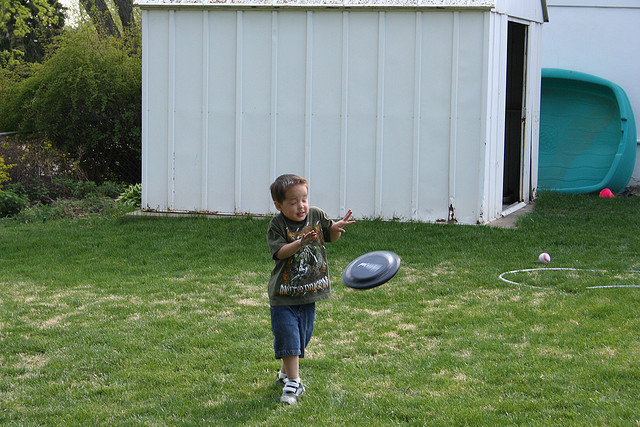
một cậu bé ném đĩa dĩa xám trên sân xanh